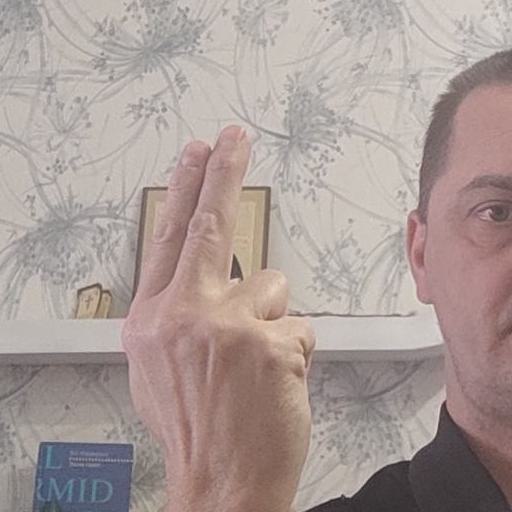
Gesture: two_up_inverted